Frederic Hervey Foster Quin

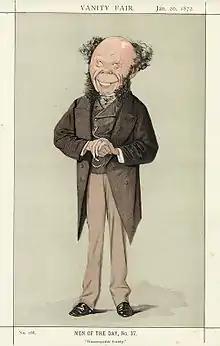
Quin by Adriano Cecioni in Vanity Fair, 1872

Quin's place of birth has been concluded, based on recent research, to have been Ireland; although per some past theories he has been incorrectly regarded as the son of Lady Elizabeth Foster, née Hervey, mistress and later second wife of the fifth Duke of Devonshire, more recent research has concluded he may have been her godson. On the basis of Lady Elizabeth's alleged affair with Valentine Quin, 1st Earl of Dunraven and Mount-Earl, this earlier research suggested he was Quin's father, but alternatively also suggested the Irish journalist, bookseller, and collector, Henry George Quin (1760-1805), of Trinity College, Dublin. Quin passed his early years at a school at Putney, kept by a son of Mrs. Sarah Trimmer, the author. In 1817 he was sent to the University of Edinburgh, where he graduated M.D. on 1 August 1820.